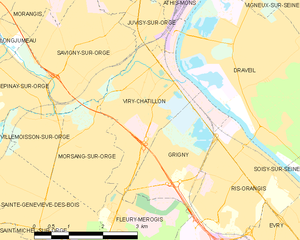
Carte des communes françaises Viry-Châtillon